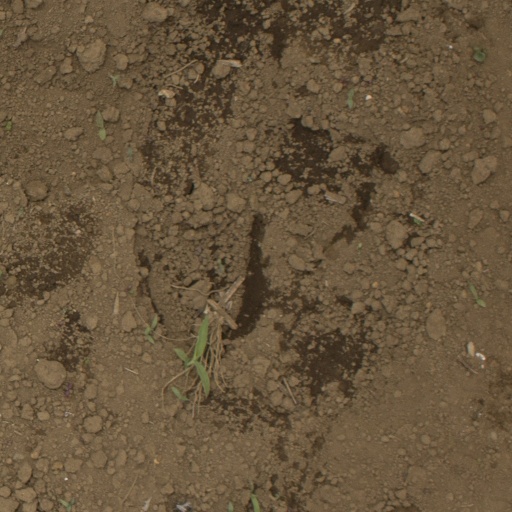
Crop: Jerusalem artichoke